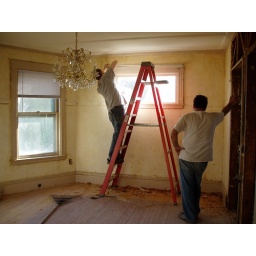
Danny boy removing hardware from the window in the dining room